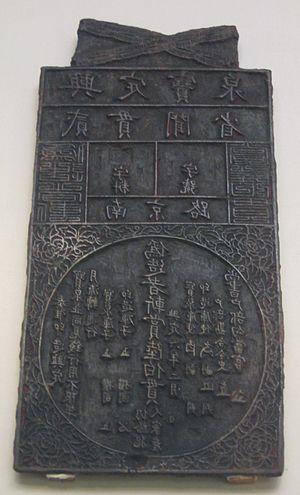
L'imprimerie est un ensemble de techniques permettant la reproduction en grande quantité, sur support matériel, d'écrits et d'illustrations, cela afin d'en permettre une distribution de masse. Généralement, on utilise des supports plans et la matière la plus utilisée est le papier ou le textile.
La dynastie Jin, ou Grand Jin, a dirigé la Chine du Nord-Est. Elle a été fondée en 1115 par Jin Taizu, le dirigeant du peuple mandchou des Jürchens, et a pris fin en 1234 par l'invasion des Mongols de Gengis Khan. Son nom est parfois écrit Kin, Jurchen Jin ou Jinn en anglais pour la différencier d'une autre dynastie Jin qui a régné sur la Chine et dont le nom est identique lorsqu'il est transcrit sans signes diacritiques de marqueur de tonalité dans le système Hanyu pinyin depuis le chinois standard.